John Pendray

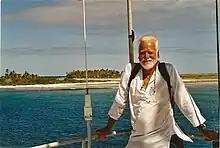
John Pendray on a boat.

In 1990 he started to paint professionally, choosing as his subject his passion since earliest childhood, boats and the sea.